PS Ruby (1907)

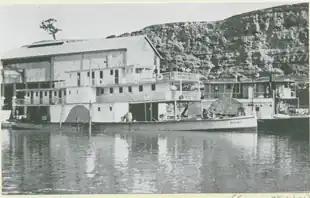
PS Ruby tied up along another paddle steamer at Morgan Wharf (c 1920)SLSA: [PRG 1258/1/3331]

The PS "Ruby" was built in 1907 at Morgan, South Australia by David Low Milne at the request of Captain Hugh King. This "Ruby" was a replacement for the Paddle Steamer "Ruby" built in 1876, which had been modified several times and had sunk twice before having her engine removed in 1908 (subsequently being renamed the Barge "Radia").